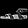
Label: Sandal